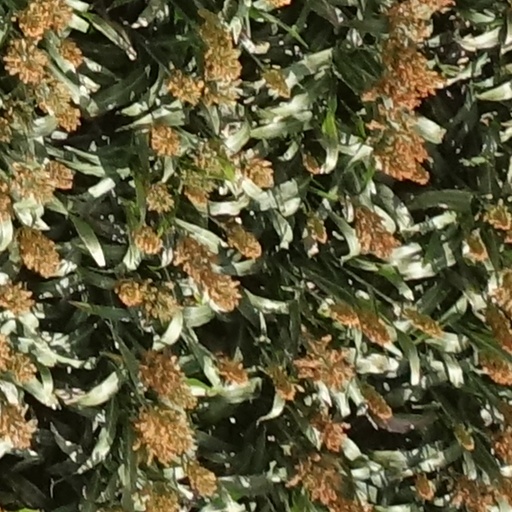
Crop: sorghum